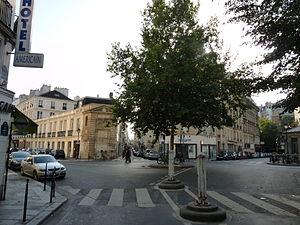
La place Olympe de Gouges à Paris, vue depuis la partie nord de la rue Charlot. On voit, de gauche à droite: rue de Turenne, rue Charlot, rue de Franche-Comté, et rue Béranger.